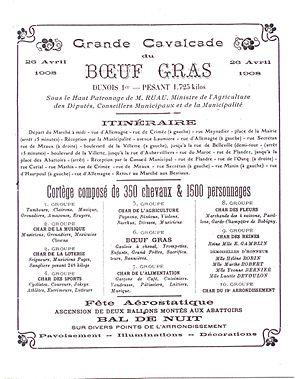
Programme du Bœuf Gras - 26 avril 1908, feuille volante. Ce cortège carnavalesque sort ici en dehors de la période traditionnelle du Carnaval.
Cette page est consacrée à tout ce qui concerne la présence ou l'évocation au Carnaval de Paris d'aérostats, aéroplanes, ballons dirigeables, aéronefs et astronefs, en général.
Les abattoirs de la Villette, également appelés marché aux bestiaux de la Villette, étaient de célèbres abattoirs parisiens et un haut lieu de la culture alimentaire parisienne au même titre que les Halles de Paris.